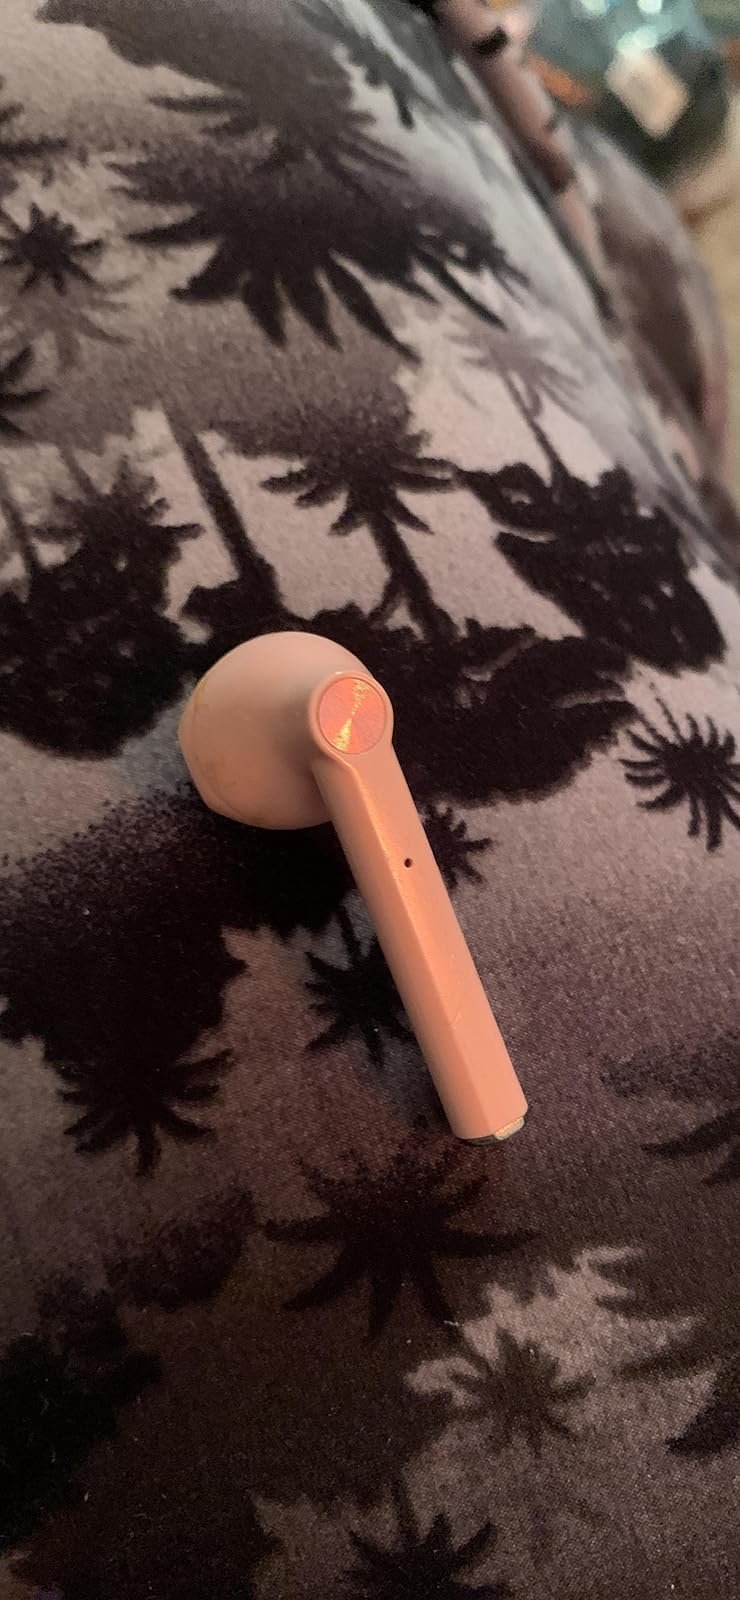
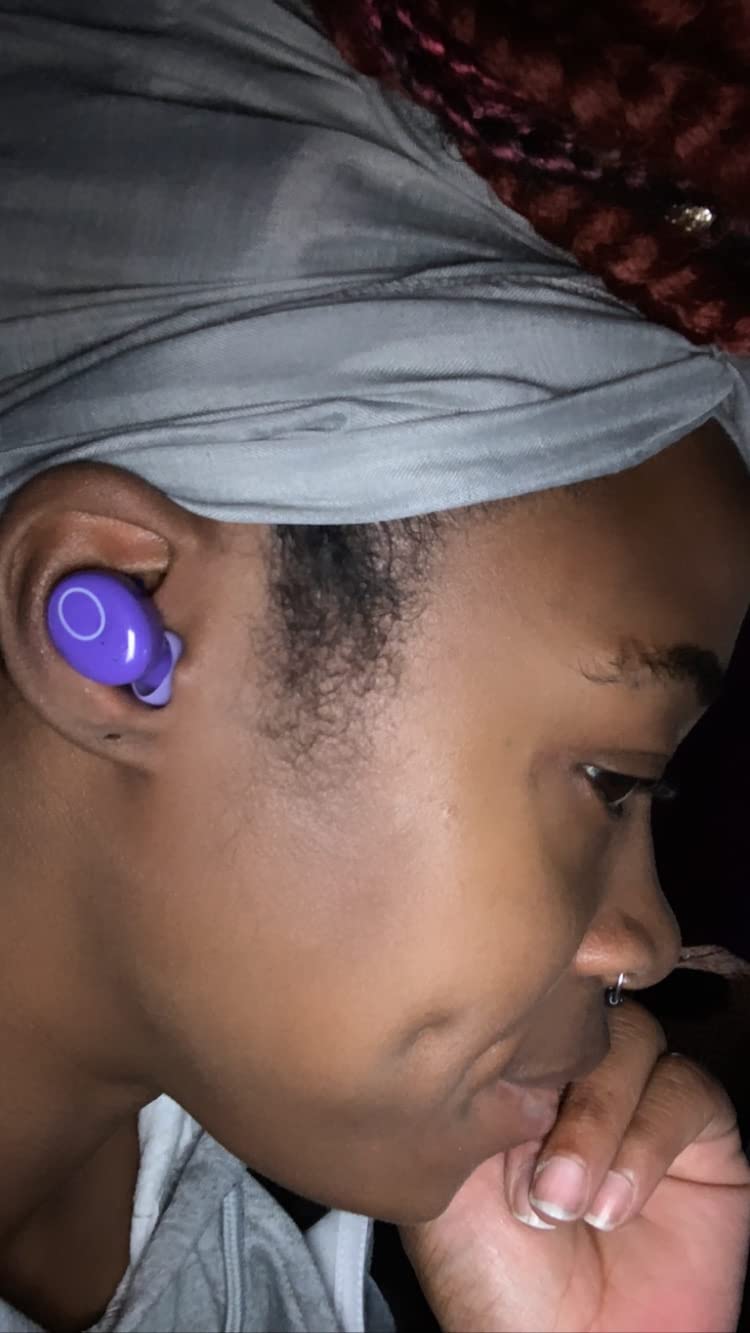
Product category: earbuds
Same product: no